Savage Coast Campaign Book

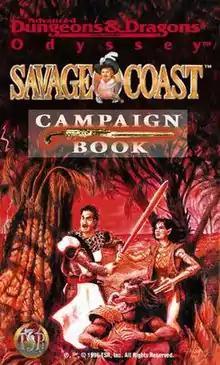
"The Savage Coast Campaign Book" PDF (1996)

Savage Coast Campaign Book is an accessory for the 2nd edition of the "Advanced Dungeons & Dragons" fantasy role-playing game, published in 1996.